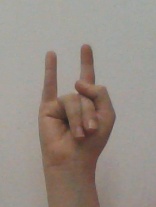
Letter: la